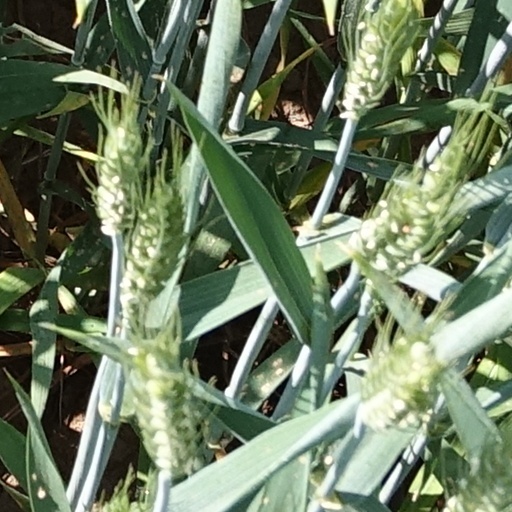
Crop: wheat